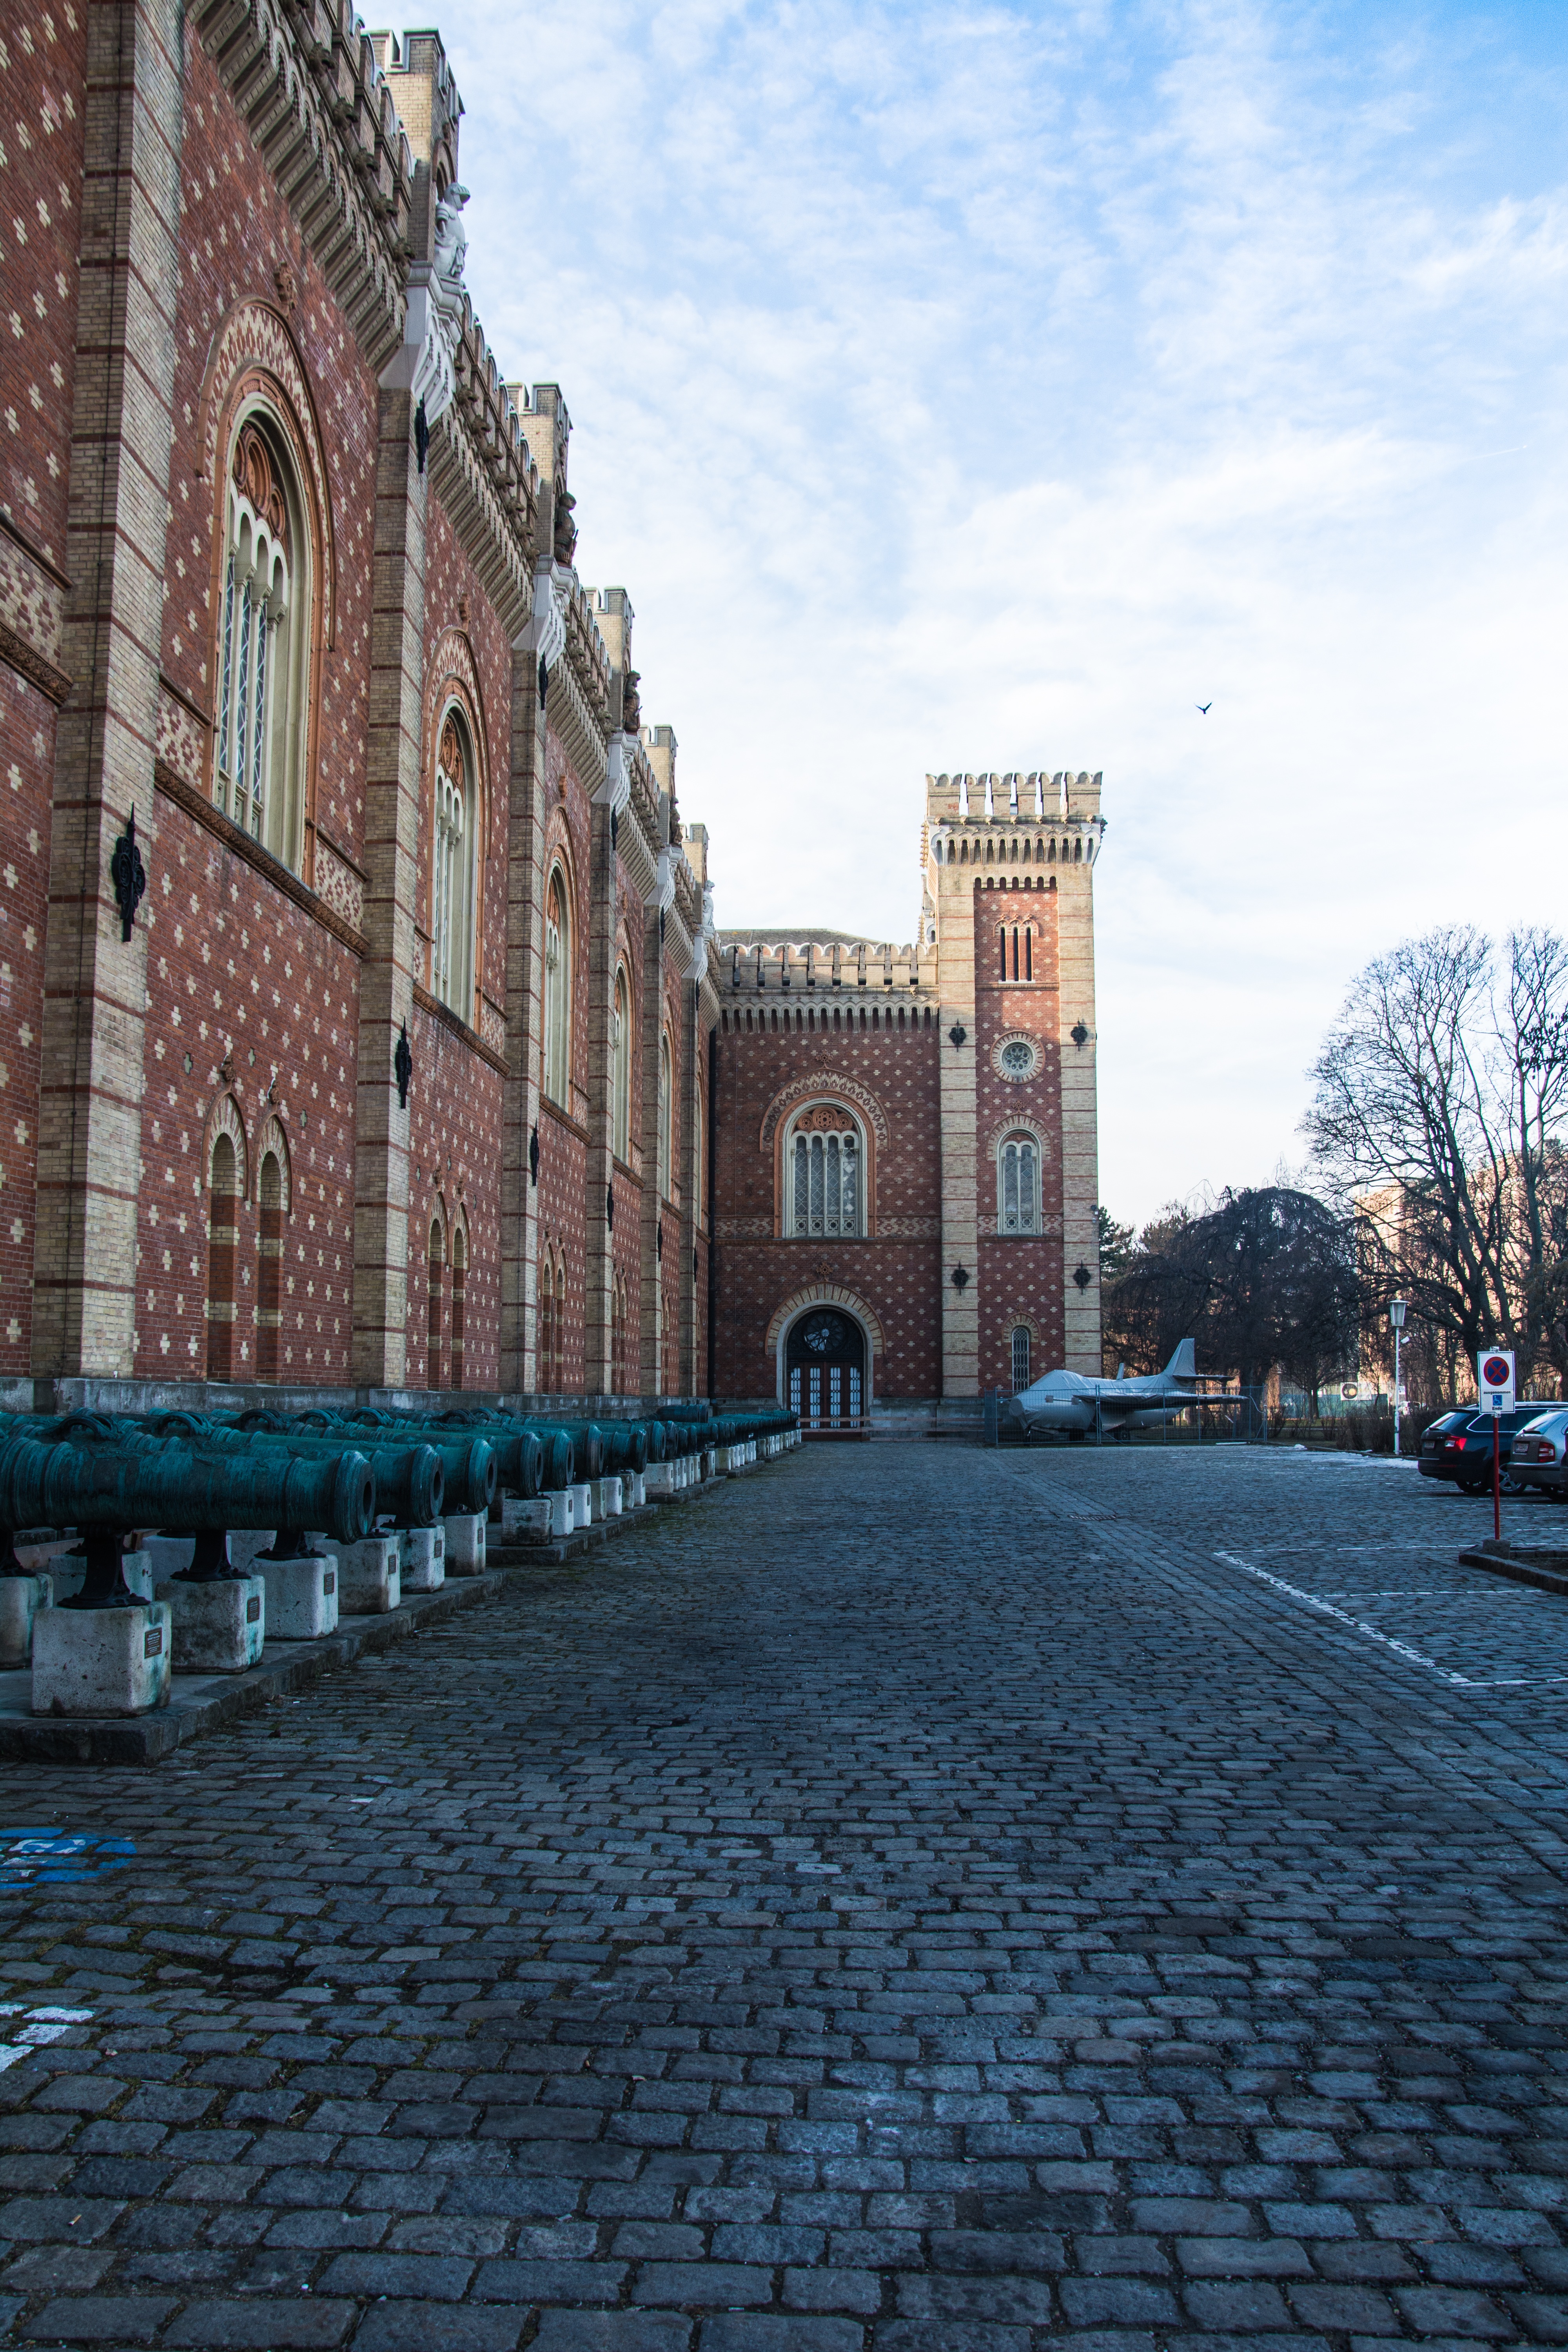
architecture, street, town, city, cityscape, downtown, museum, landmark, waterway, austria, vienna, town square, arsenal, urban area, human settlement, army history